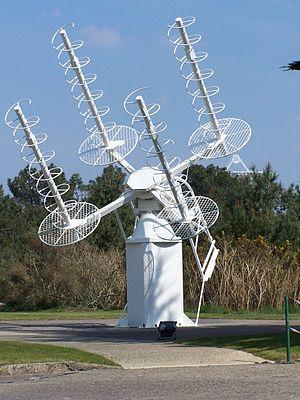
Antenne Traqueur acquisition Pleumeur-Bodou
Le centre de télécommunication par satellite de Pleumeur-Bodou, situé dans les Côtes-d'Armor, est le téléport à l'origine de la première transmission télévisée en mondovision via le satellite « Telstar » en 1962.
EME Earth-Moon-Earth désignée en français par radiocommunication Terre Lune Terre est une discipline fondée sur la propagation d'ondes radios par réflexion sur la Lune utilisée entre plusieurs services de télécommunication. Les stations radios sur la Terre doivent voir la Lune en même temps pour communiquer.
L'antenne hélice axiale doit son nom au fait qu'elle rayonne principalement dans son axe de bobinage. Elle a été décrite pour la première fois en 1947 par John Daniel Kraus, un radioamateur américain. On parle aussi d'antenne hélicoïdale.